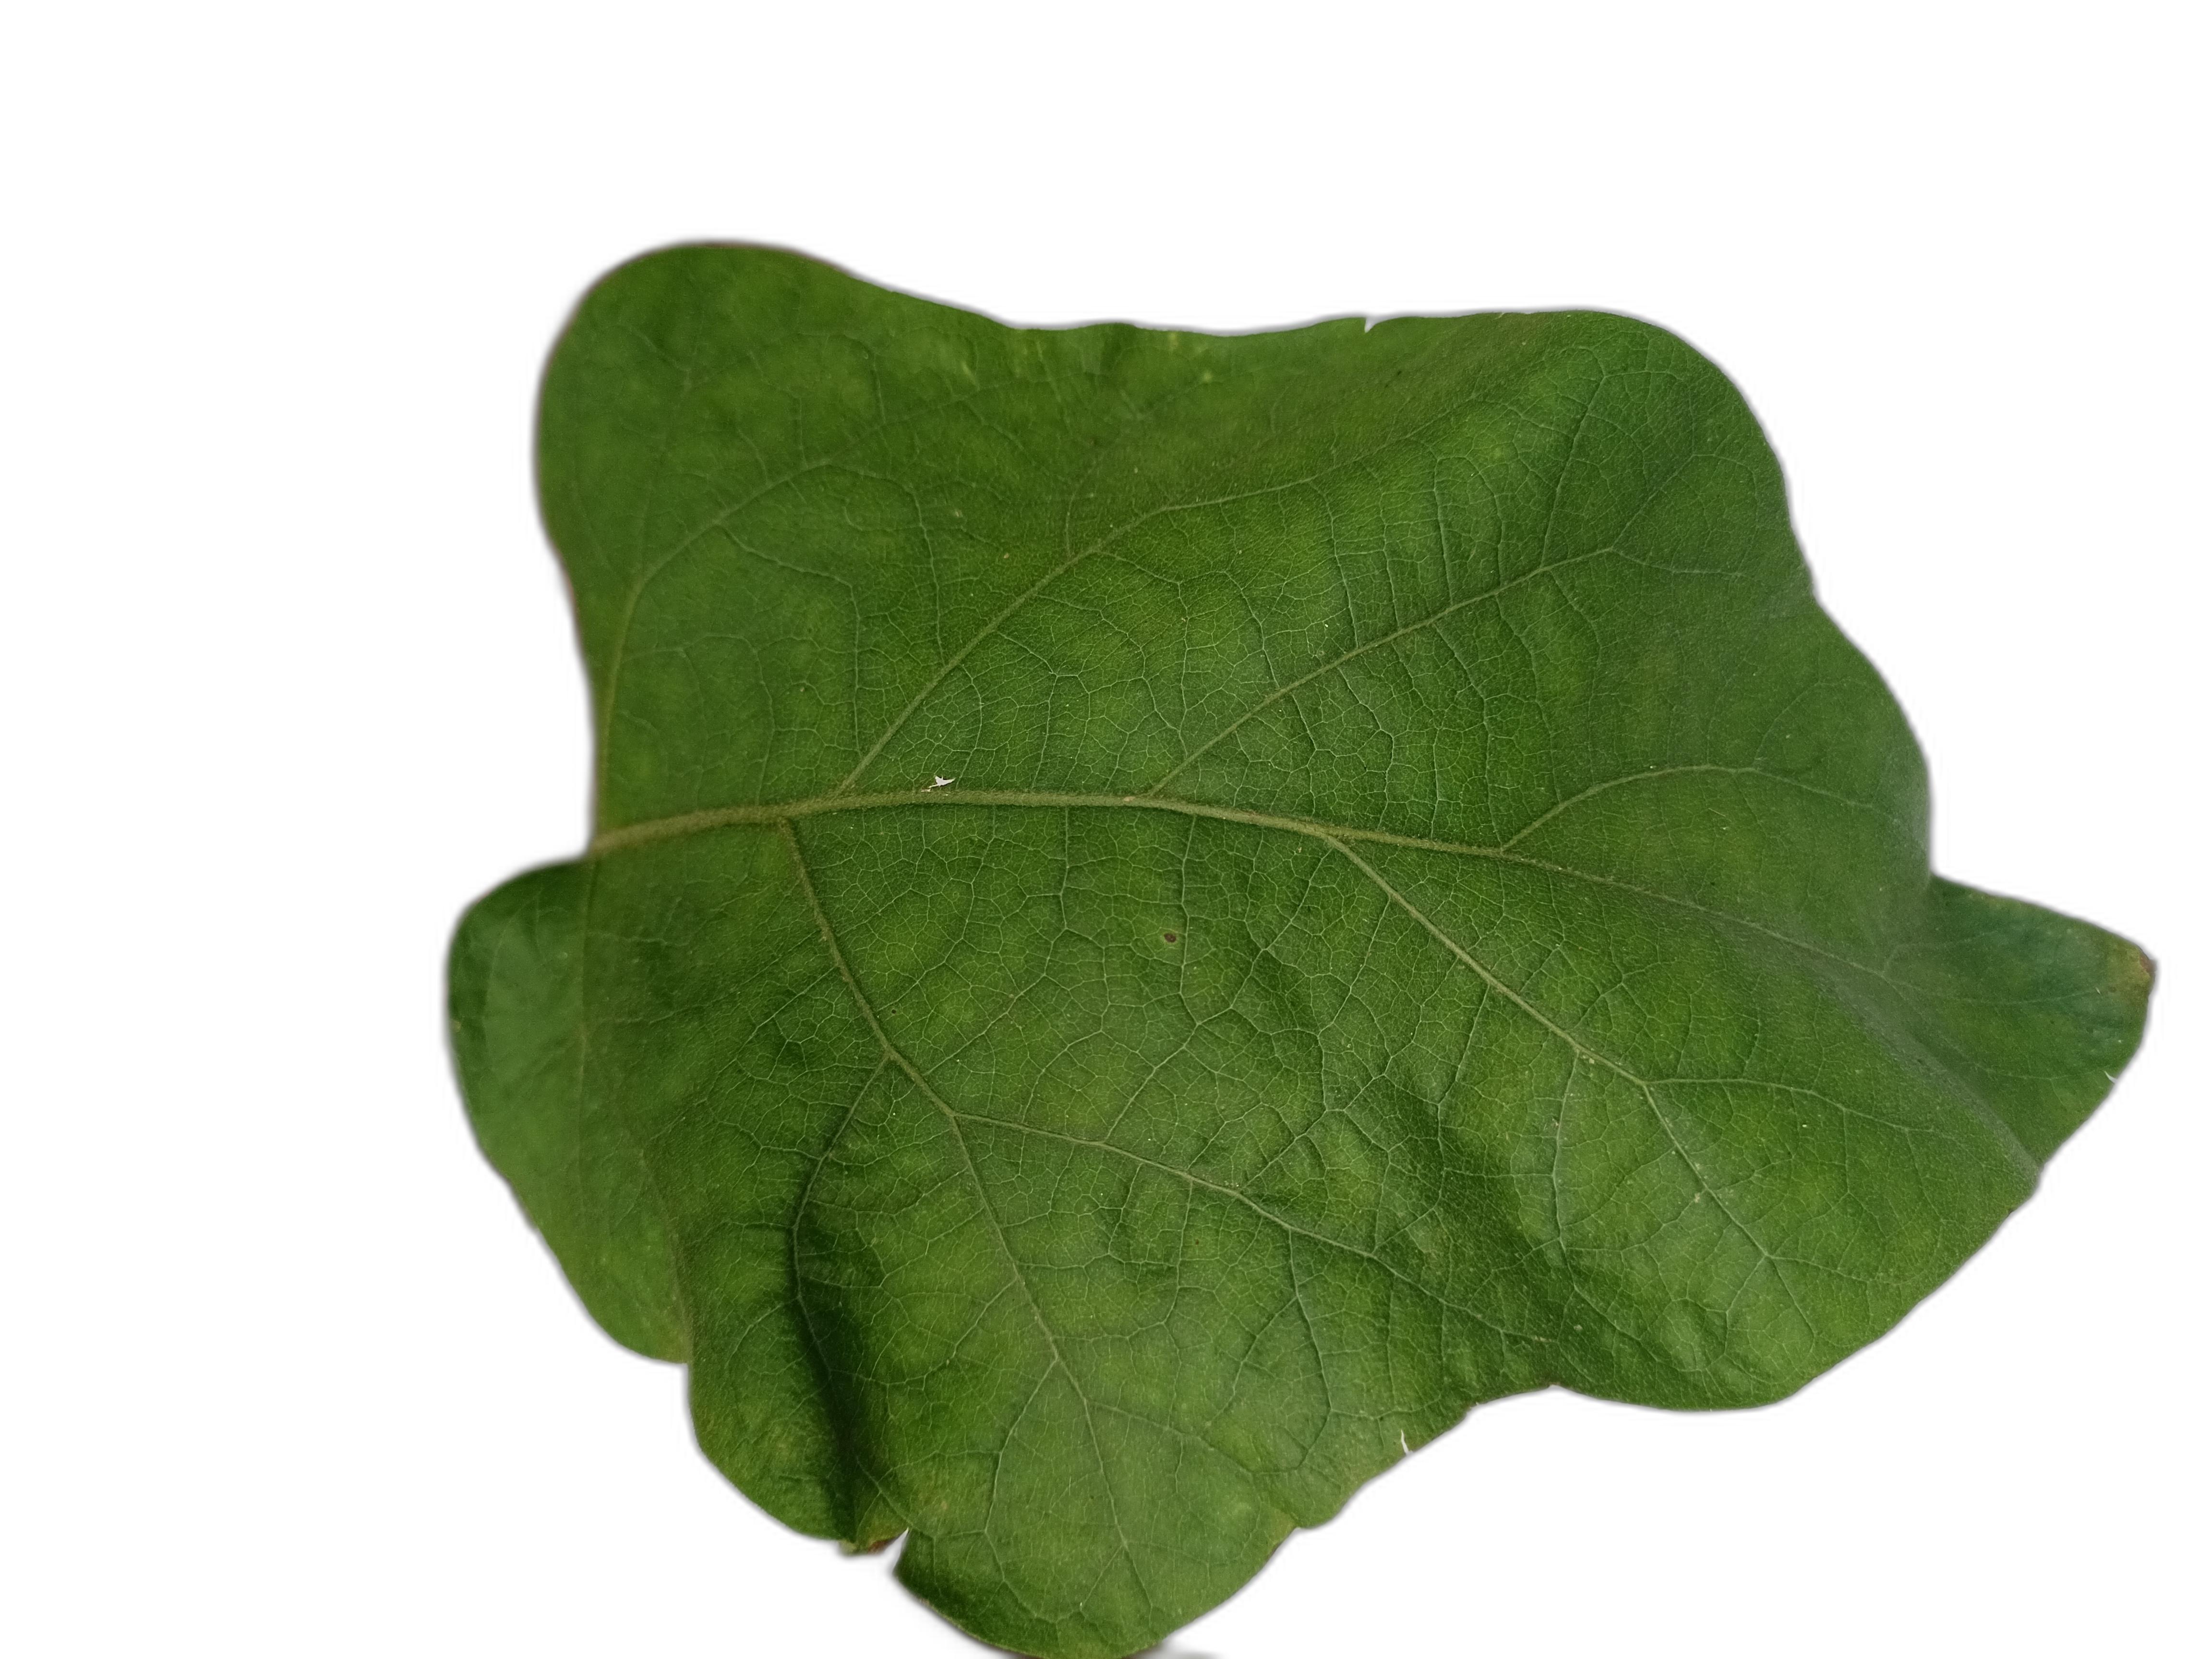
Label: Healthy Leaf